Fakarava

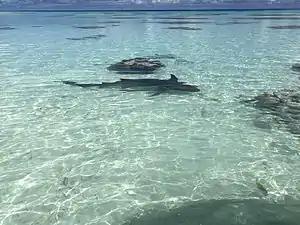
Sleeper shark, Ohavana beach, Fakarava

The majority of the Atoll's population is Christian as a result of missionary activity by both Catholic and Protestant groups. The Catholic Church administers a religious building in Rotoava, the Church of Saint John of the Cross ("Église de Saint-Jean-de-la-Croix") that depends on the Metropolitan Archdiocese of Papeete with headquarters in Tahiti. The church, as its name indicates, is dedicated to a Spanish mystic saint who founded the Order of the Discalced Carmelites ("Ordo Fratrum Discalceatorum Beatissimae Mariae Virginis de Monte Carmelo").